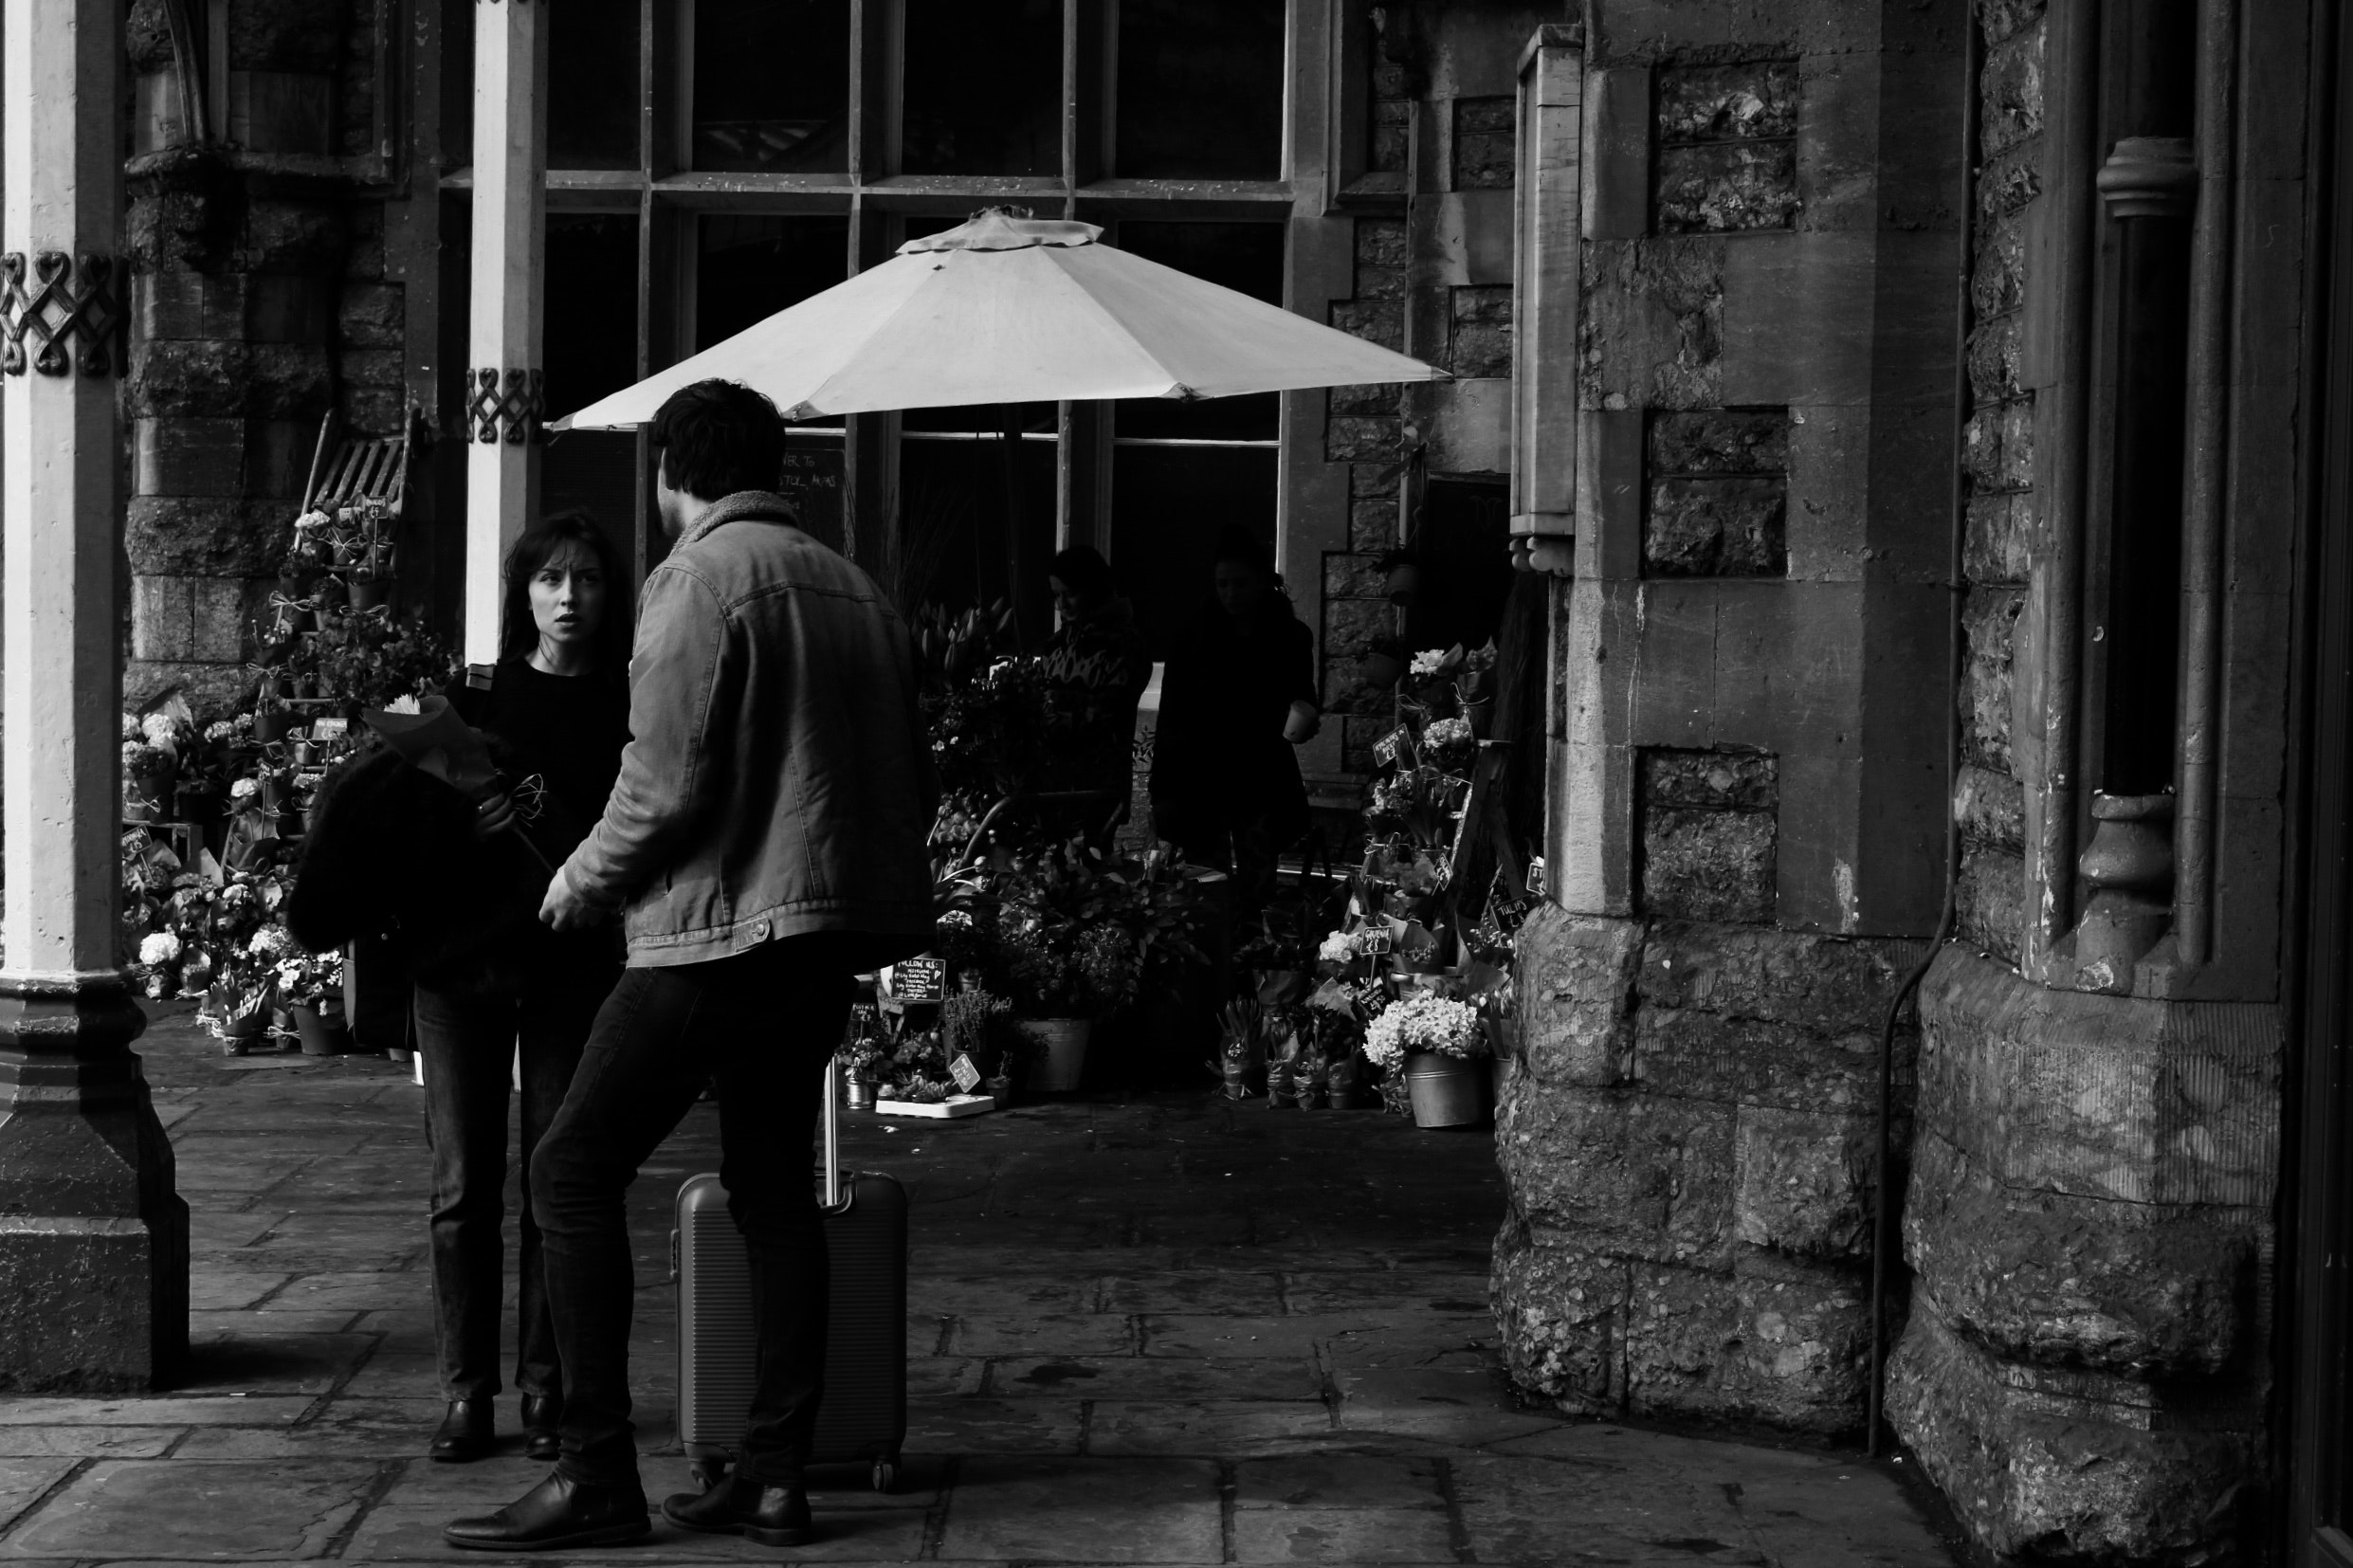
black, photograph, black and white, street, road, infrastructure, monochrome photography, urban area, photography, alley, snapshot, darkness, standing, night, monochrome, city, window, evening, house, scene, film noir, style